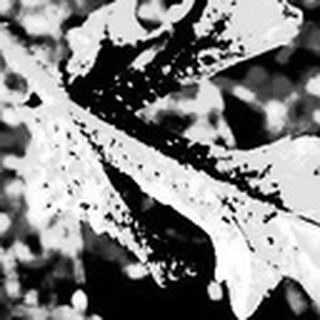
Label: cotton_aphids